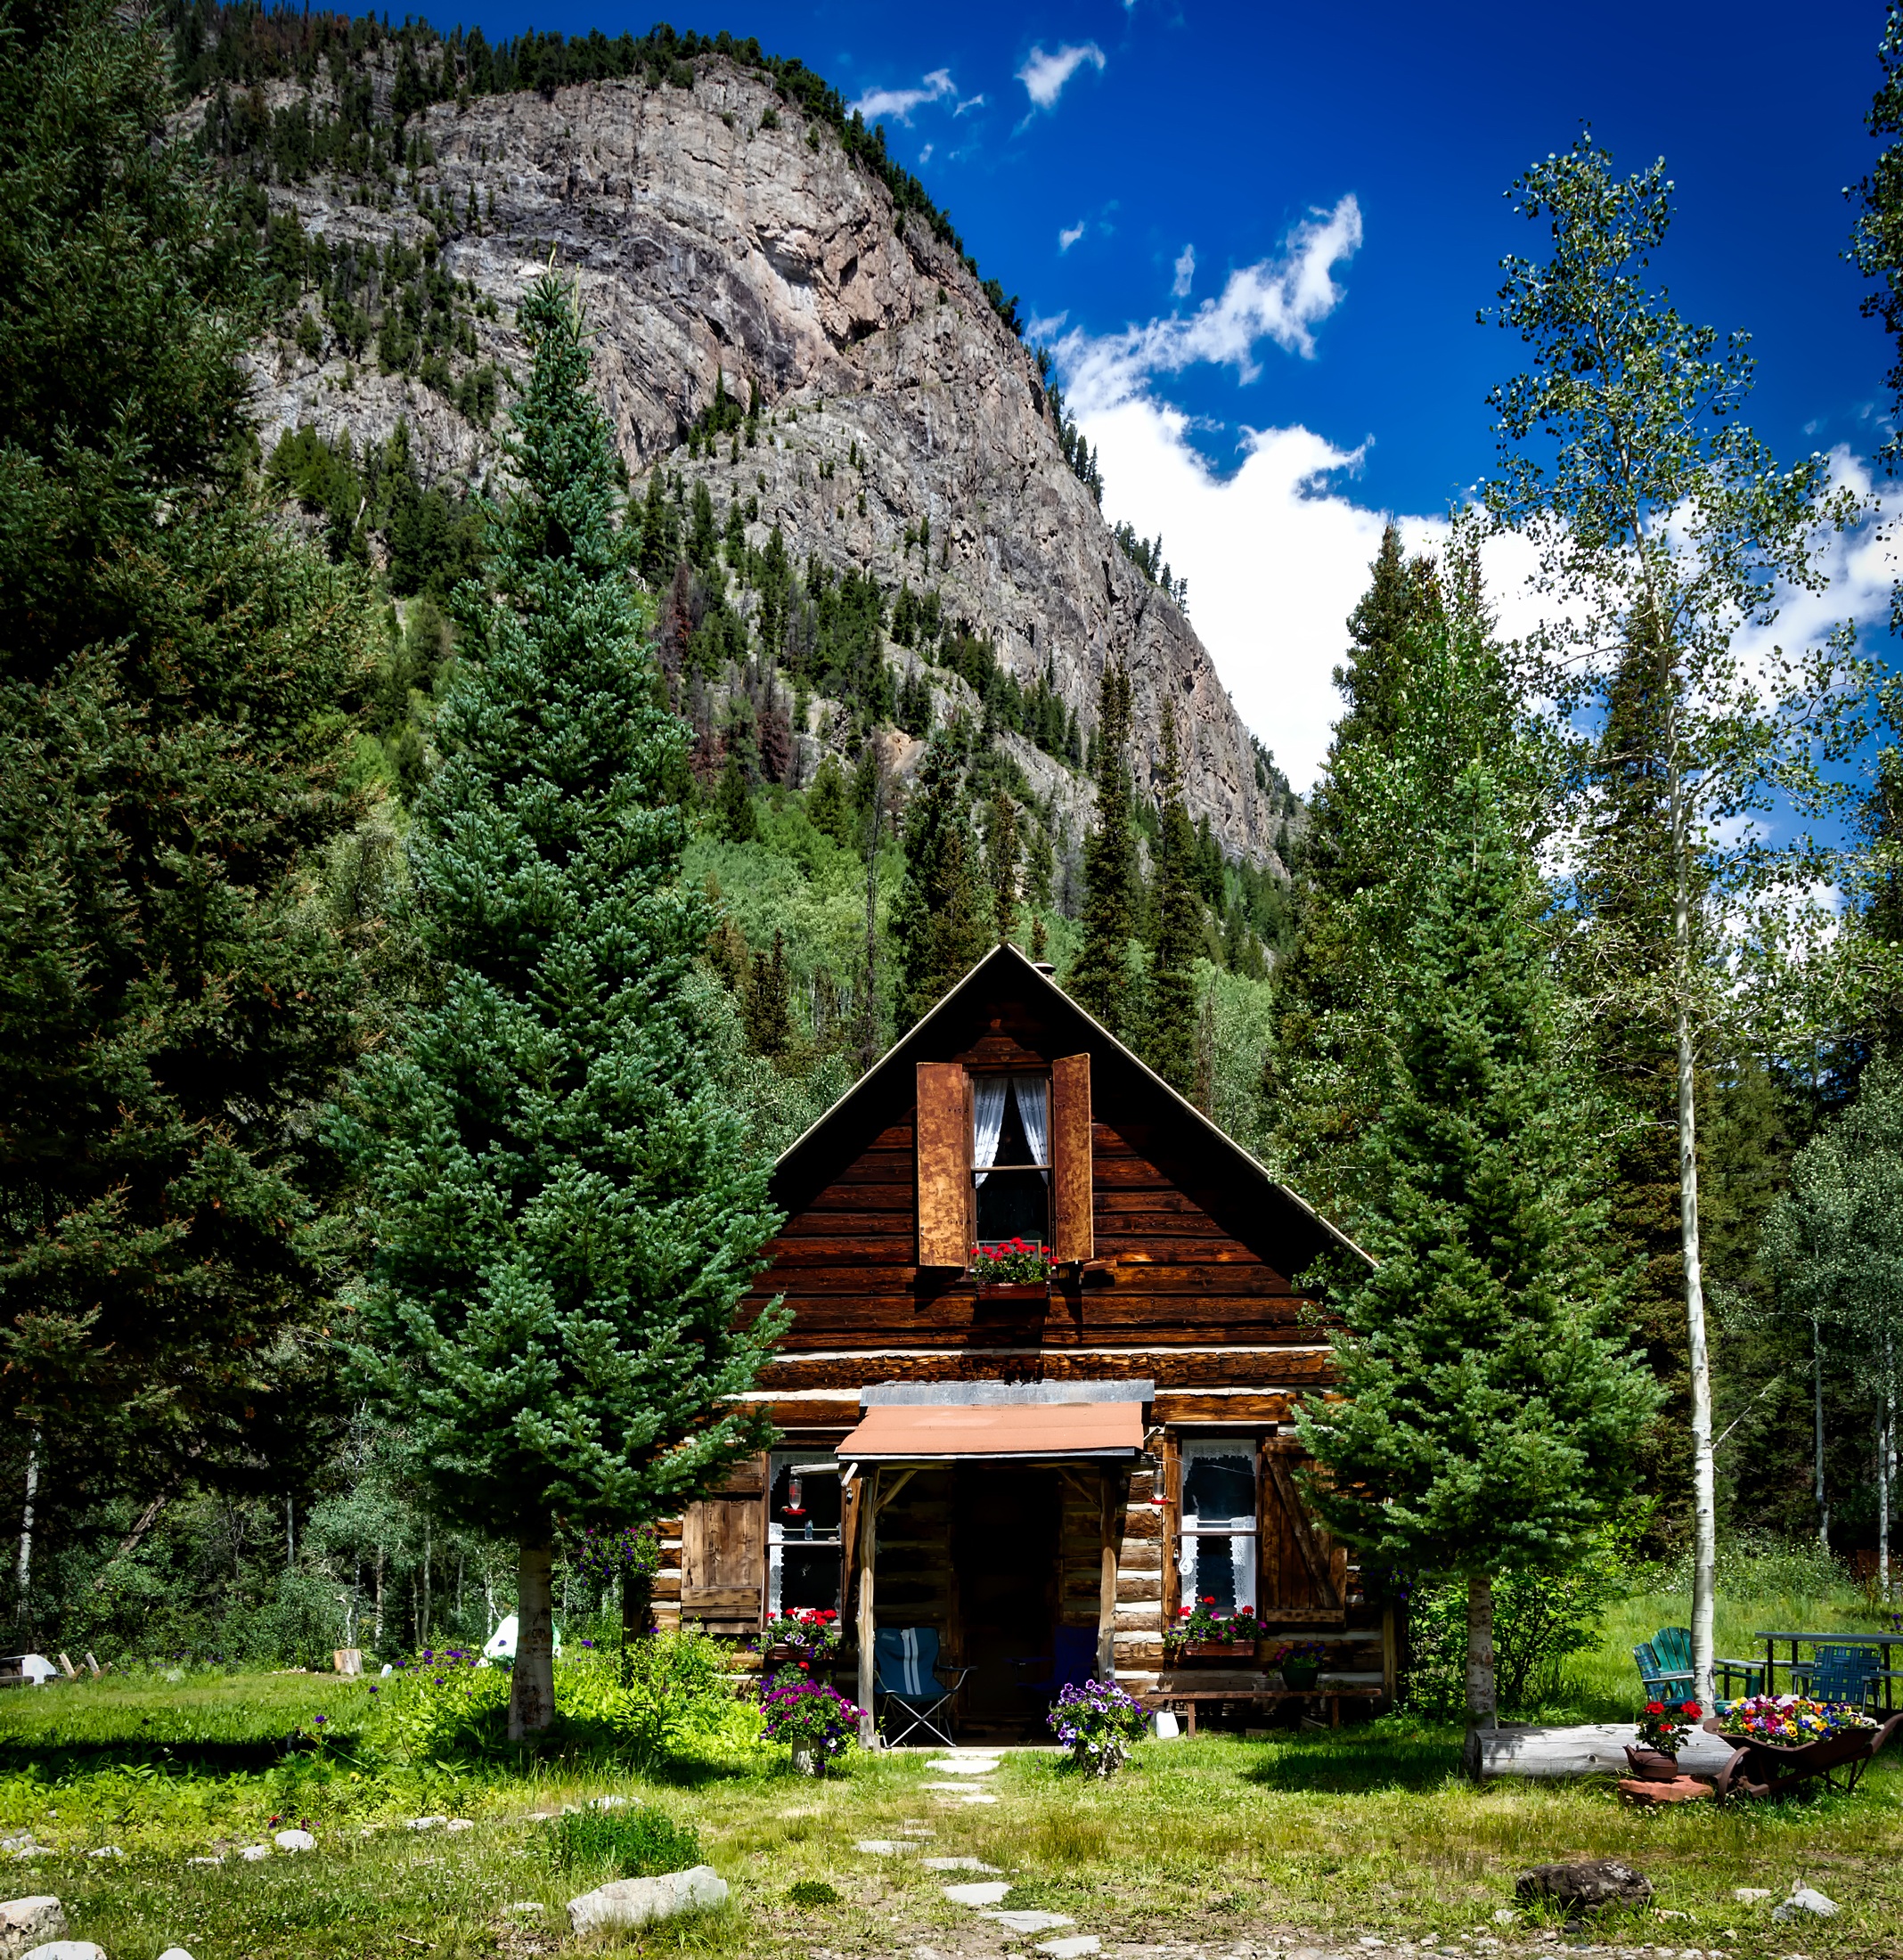
landscape, tree, nature, forest, mountain, sky, house, home, mountain range, hut, cottage, tourism, plants, flowers, trees, quaint, outdoors, woods, clouds, colorado, mountains, picturesque, estate, log cabin, idyll, charming, mountainous landforms